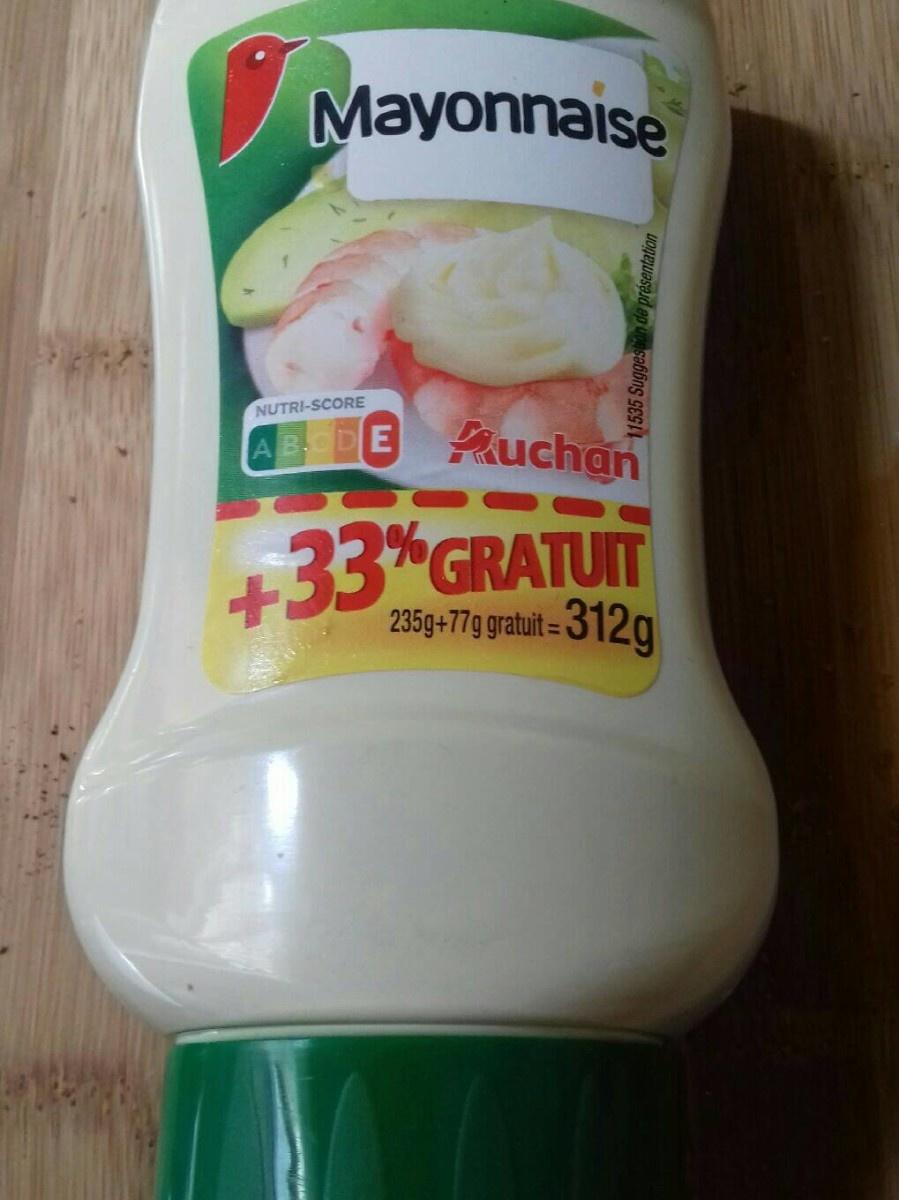
Nutri-Score label: nutriscore-e